Hodges Knoll

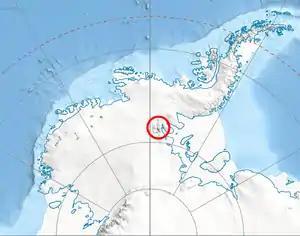
Location of Sentinel Range in Western Antarctica.

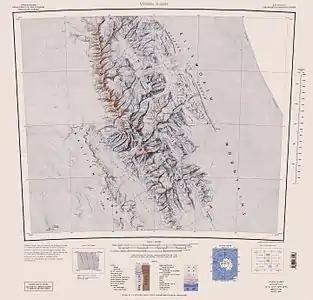
Map of Sentinel Range.

Hodges Knoll (‘Mogila Hodges’ \mo-'gi-la 'ho-dzhis\) is the mostly ice-covered hill extending 2.2 km in northeast–southwest direction, 1 km wide and rising to 2250 m on the southwest side of Vinson Massif in Sentinel Range, Ellsworth Mountains in Antarctica. It surmounts upper Nimitz Glacier to the southwest and its tributaries Tulaczyk Glacier to the north and Zapol Glacier to the east.